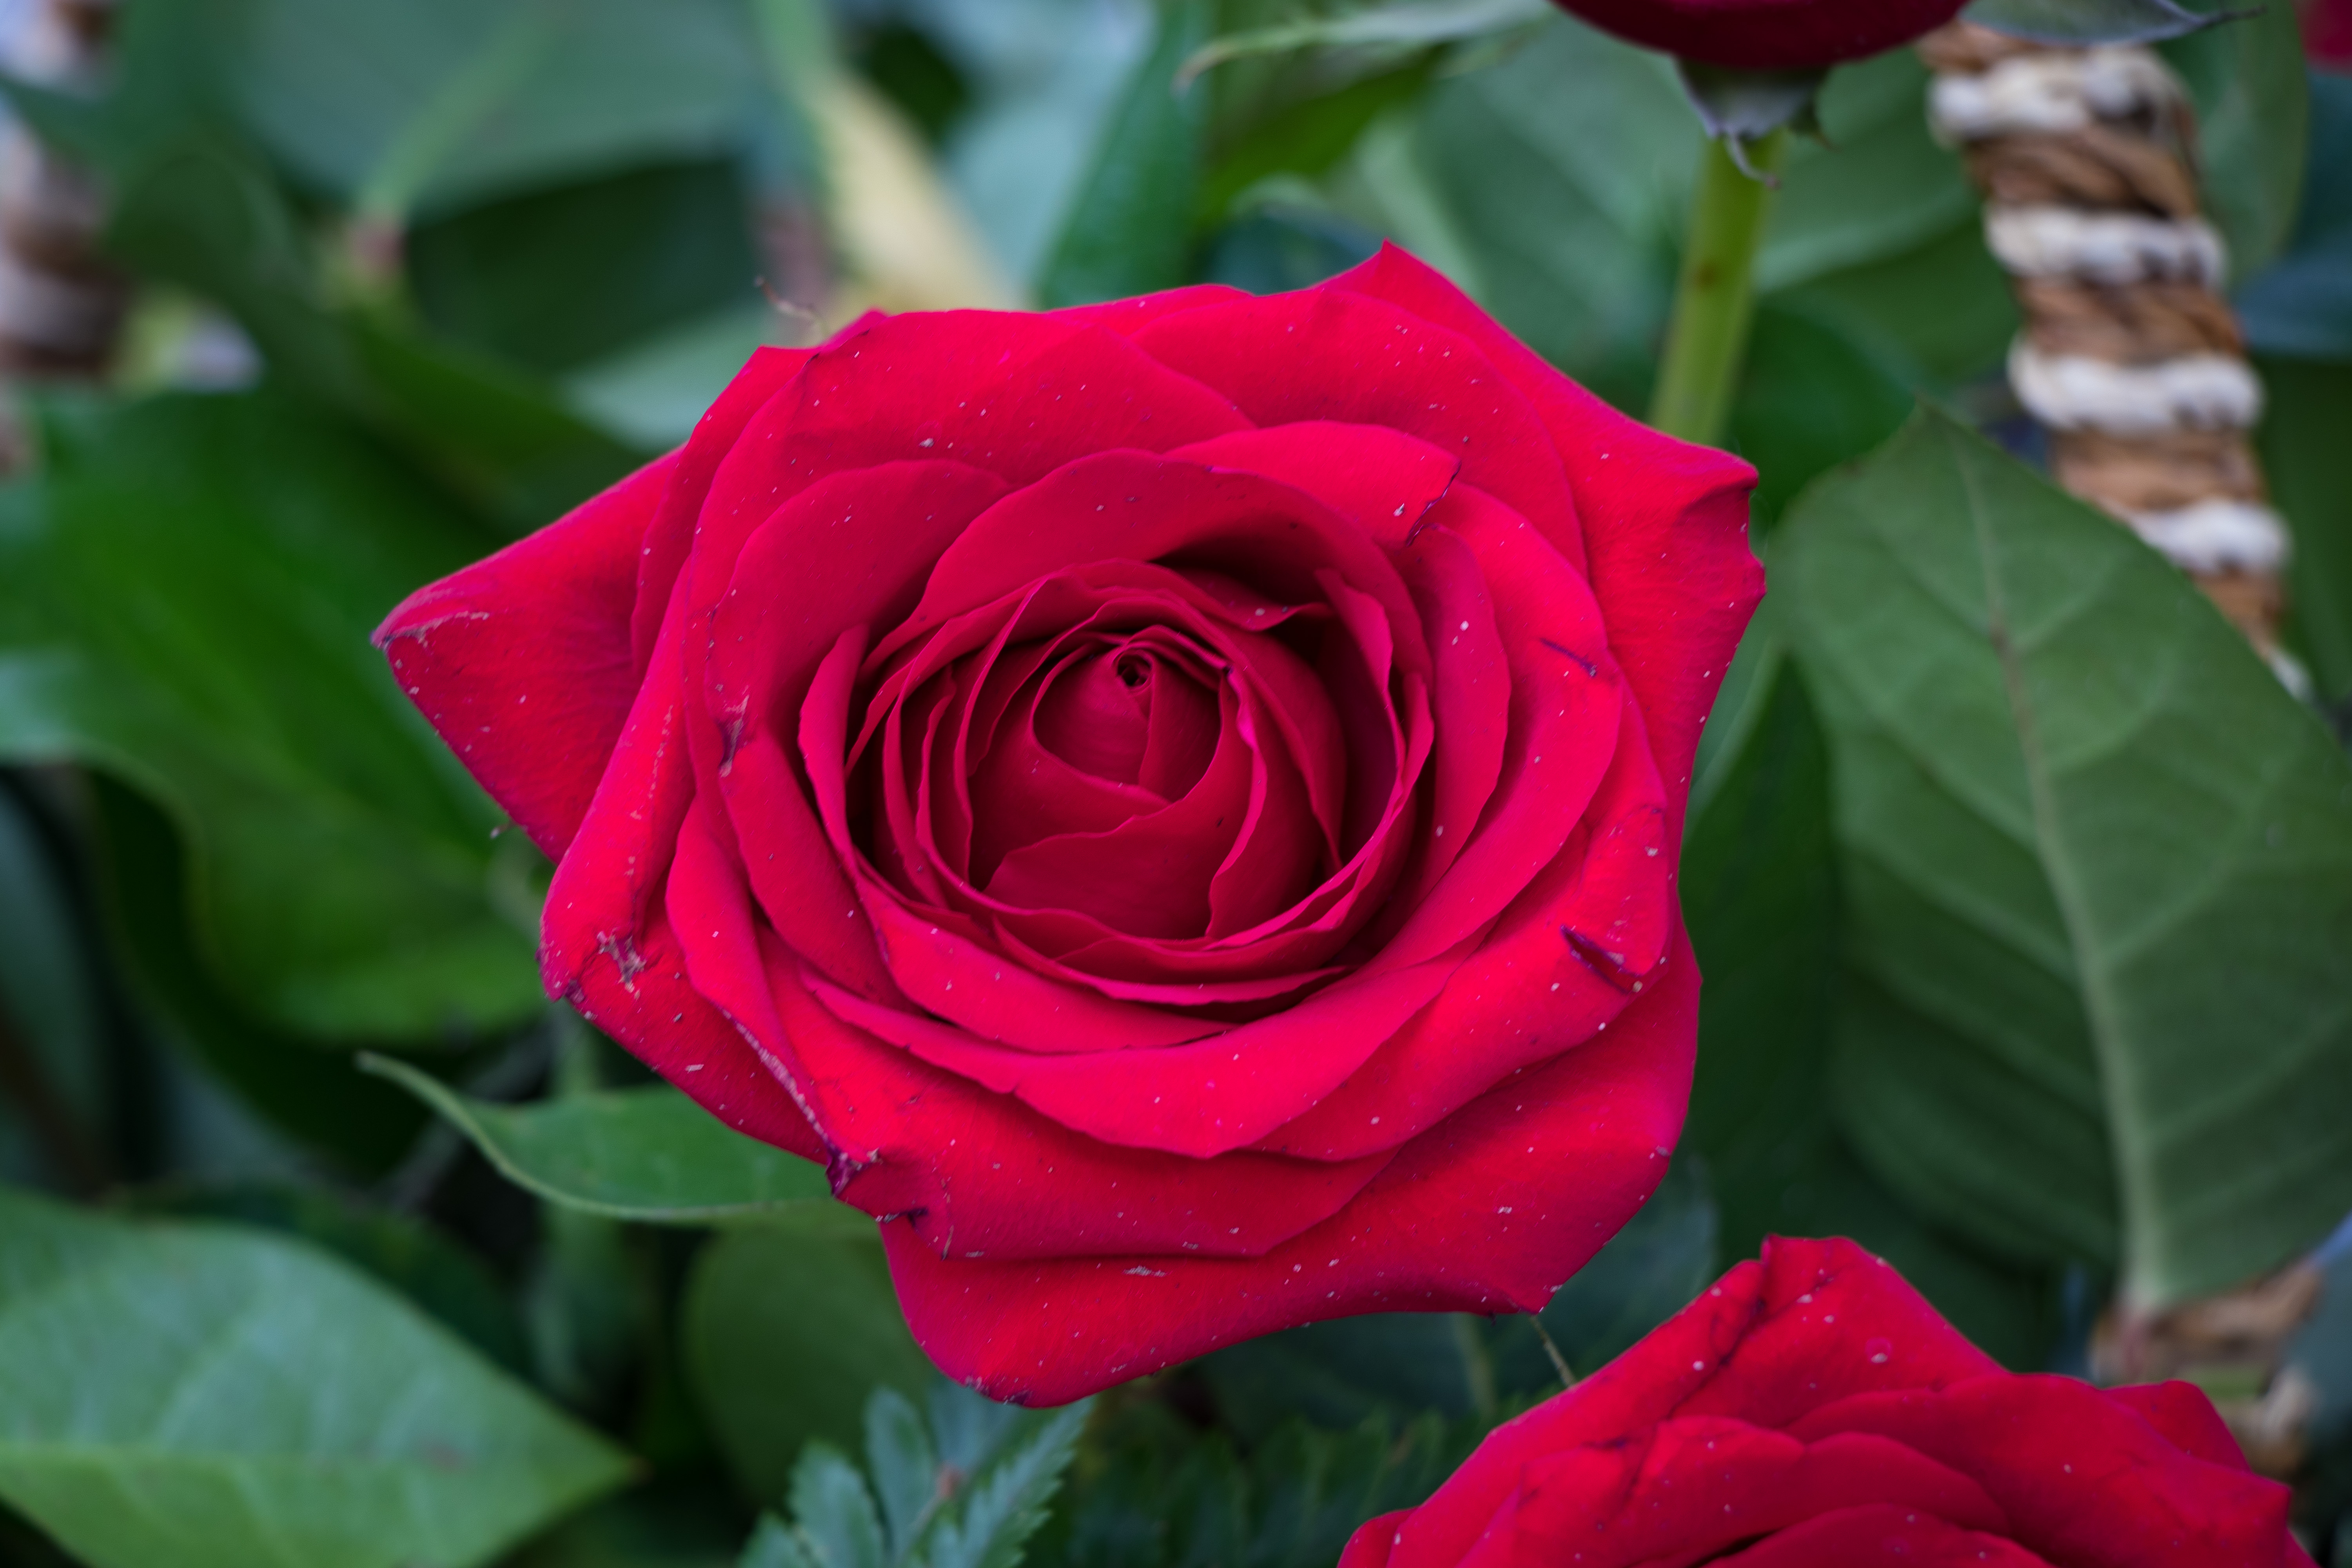
flowers, petals, nature, colorful, flower, flower garden, smell, living, happiness, summer, bloom, plants, garden, village, rural area, petal, plant, red, leaf, botany, rose family, flowering plant, carmine, garden roses, rose order, rose, close up, annual plant, herbaceous plant, plant stem, Hybrid tea rose, perennial plant, floribunda, Pedicel, floristry, begonia, rosa centifolia, macro photography